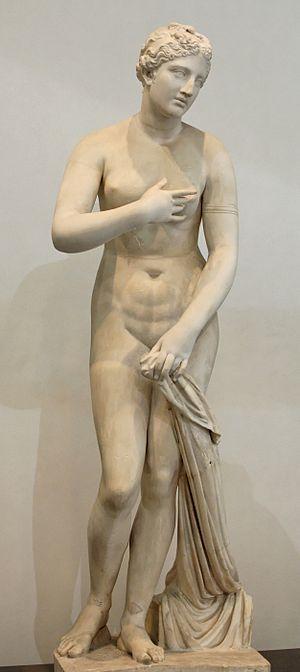
Venus pudica, le type le plus connu des copies de la Vénus de Cnide, signée ici par le sculpteur Ménophantos
L’Aphrodite de Ménophantos est une statue en marbre du type de la Vénus du Capitole.
La page sculptures de Vénus montre, par ordre chronologique des œuvres réalisées en différents matériaux, tels que marbre ou bronze, de la déesse Vénus - l'équivalent romain de la déesse grecque Aphrodite - et qui suivaient la tradition plus ancienne des statuettes féminines, caractéristiques du Paléolithique supérieur eurasiatique, c'est-à-dire des Vénus paléolithiques, comme la Vénus de Brassempouy, ou la Vénus de Willendorf.
Le palais Massimo des Thermes est un palais du XIXᵉ siècle, situé à Rome, dans le quartier de Castro Pretorio, sur la Piazza dei Cinquecento, près de la gare Termini. Il doit son nom à la famille Massimo, qui en fut propriétaire, et aux thermes de Dioclétien, dont il est voisin.